Type 053 frigate

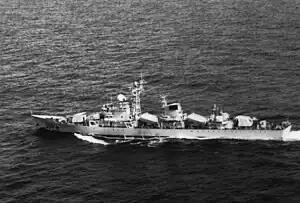
Type 053H1G "Zigong" (558) was armed with four SY-1 anti-ship missiles

The PLAN retired many older frigates in the 1970s, and the No. 701 Institute developed the Type 053H ("Hai" for anti-ship) as a replacement. The initial design was armed with four SY-1 anti-ship missiles in two twin-missile box launchers, two single 100 mm. guns, six twin 37mm guns, depth charges and short-range ASW rockets. The Type 053H received the NATO codename Jianghu-I. The first was constructed by the Hudong Shipyard and entered service in the mid-1970s. At least a dozen were built and entered service with the PLAN East Sea Fleet.